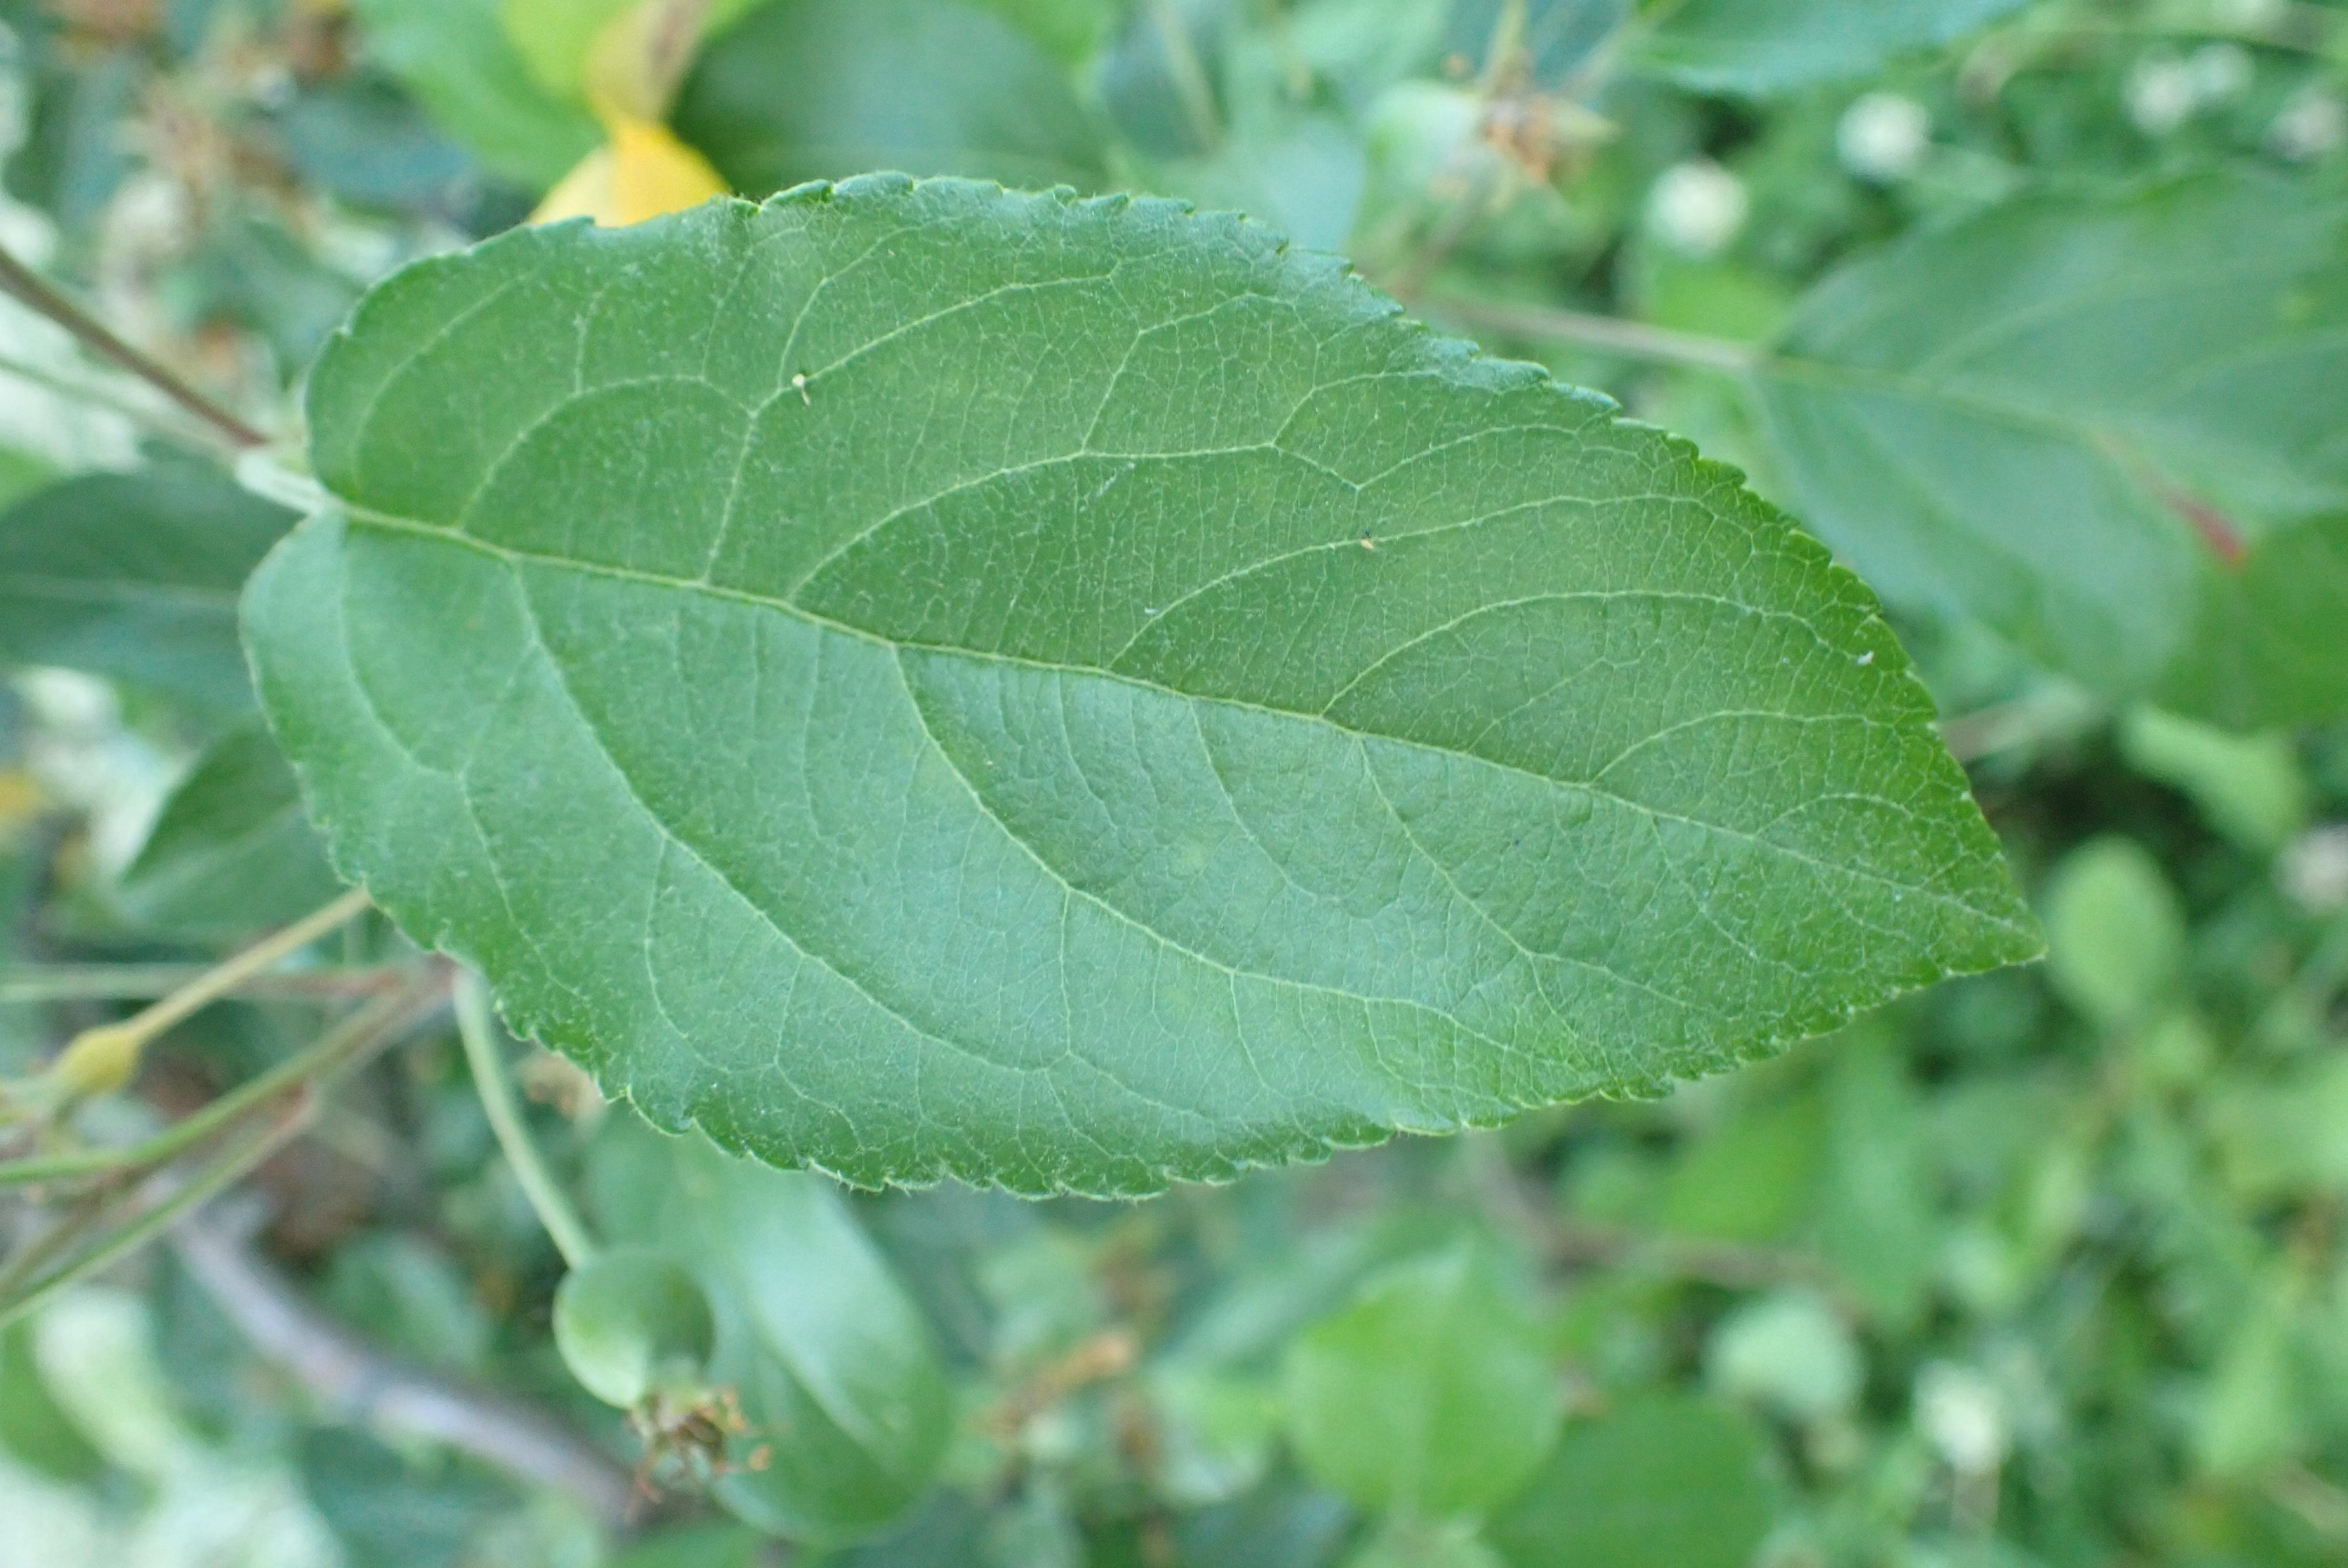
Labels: healthy